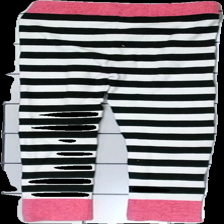
View: back
Type: Tights
Category: Children
Brand: H&M
Colors: Black, Pink, White
Material: 84% cotton 16% elastane
Pattern: Striped
Cut: Regular
Size: 122
Season: All
Damage location: bottom center
Price range: <50
Recommended usage: Export
Description: randiga tights, nopprig mellan benen